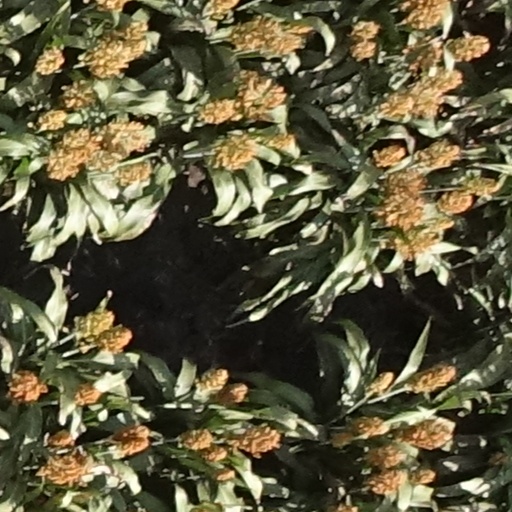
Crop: sorghum